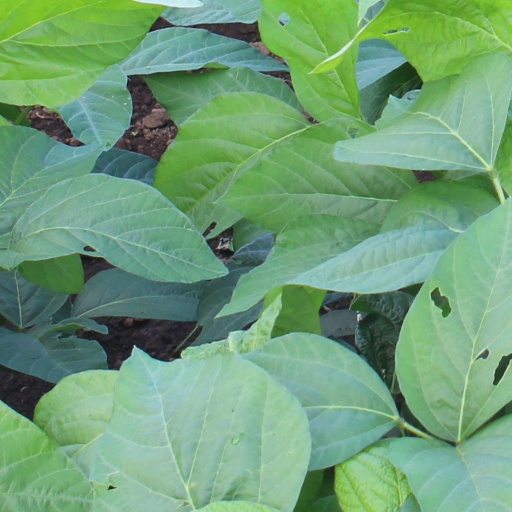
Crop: soybean